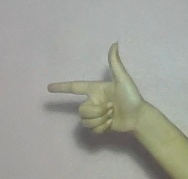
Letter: yaa